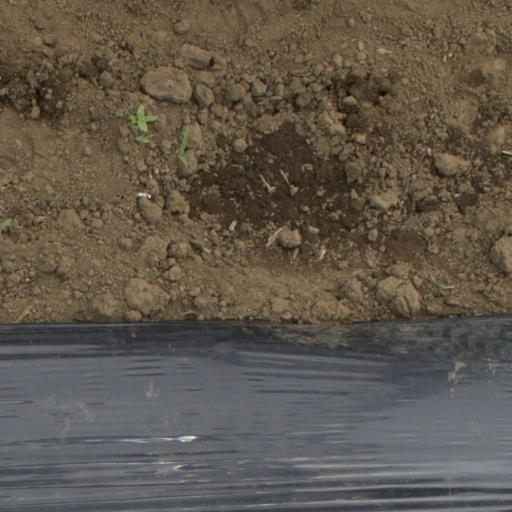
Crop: Jerusalem artichoke